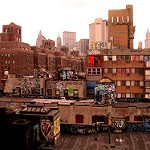
Label: buildings